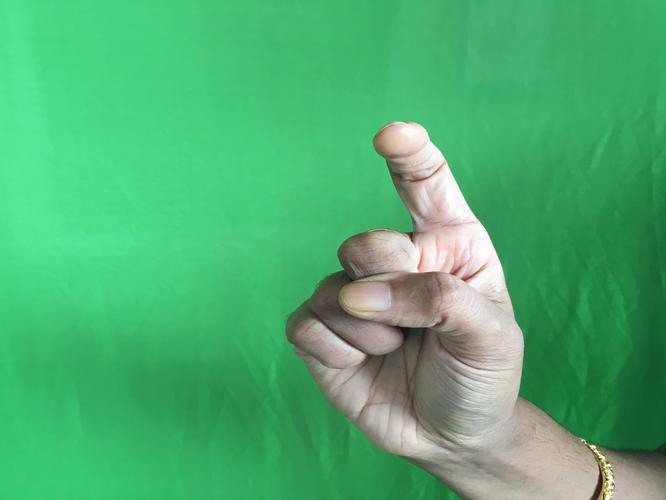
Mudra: Tamarachudam
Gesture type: single_hand